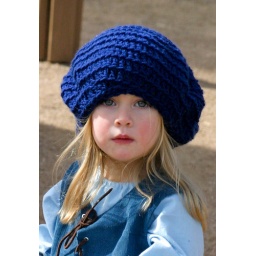
Girl in a blue hat